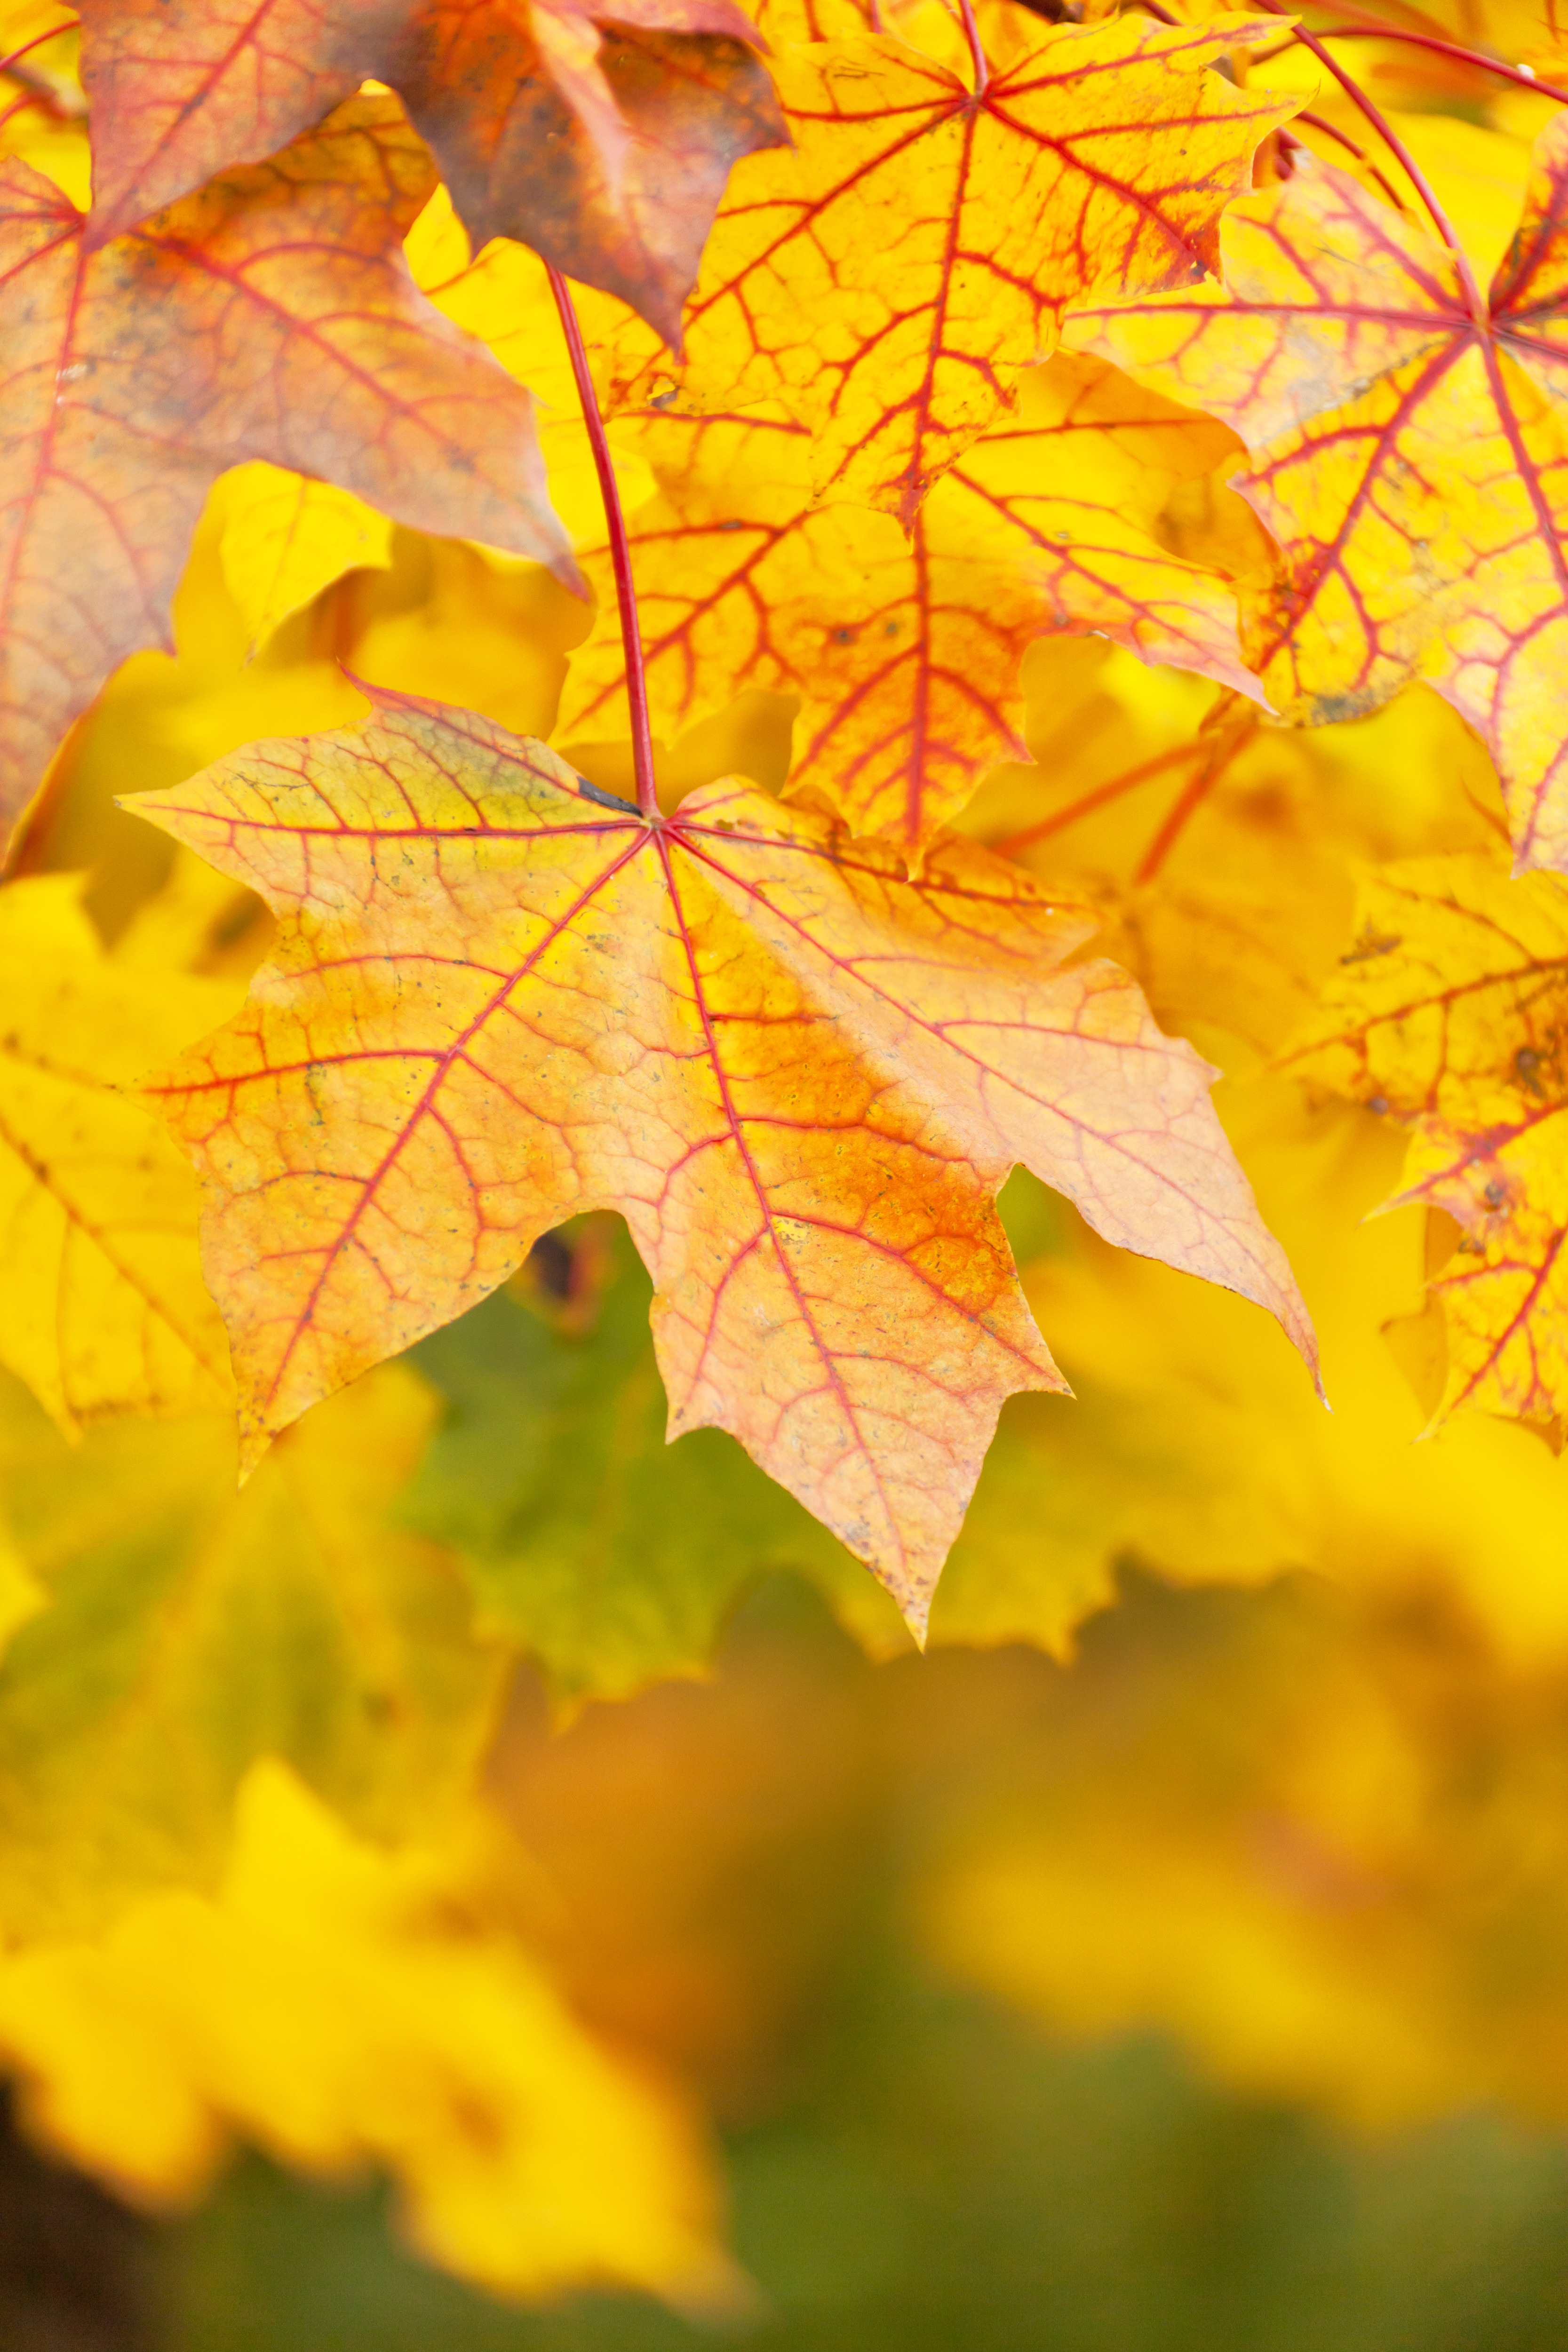
tree, nature, branch, abstract, plant, sunlight, leaf, fall, flower, orange, red, color, autumn, yellow, season, maple, maple tree, maple leaf, leaves, bright, deciduous, macro photography, flowering plant, plant stem, woody plant, land plant